Sussan Ley

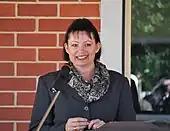
Ley in 2009 at the opening of a library in Jerilderie, New South Wales

Following the 2007 election, Ley was appointed Shadow Minister for Housing and Shadow Minister for Status of Women by Opposition Leader, Dr Brendan Nelson, moving to Shadow Minister for Customs and Justice when Malcolm Turnbull became Opposition Leader in September 2008.